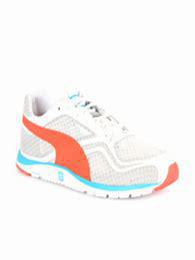
Brand: Puma
Model: 100